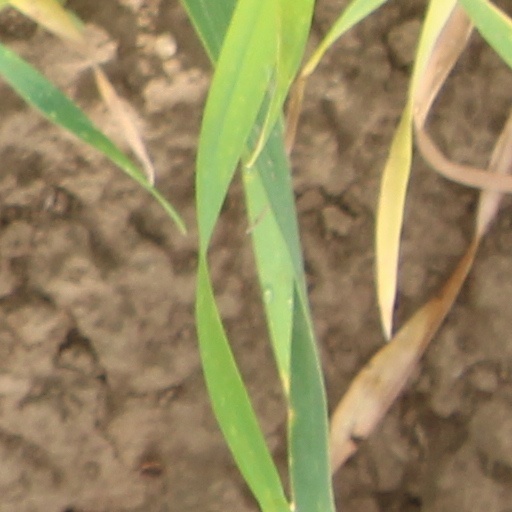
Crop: wheat